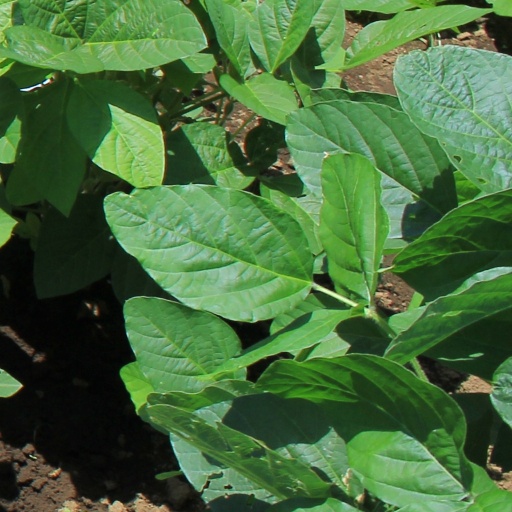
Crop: soybean